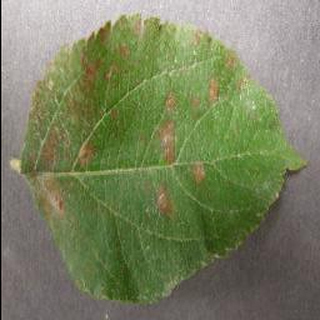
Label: apple_cedar_apple_rust